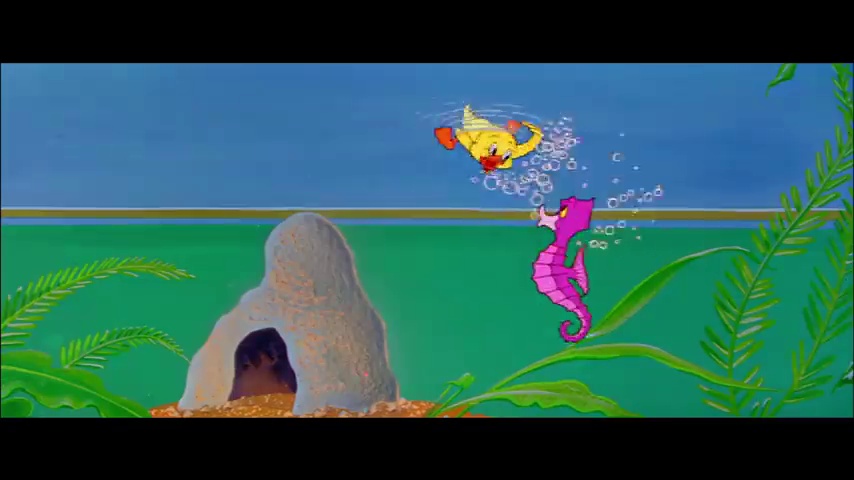
Portrait style: Cartoon Portrait